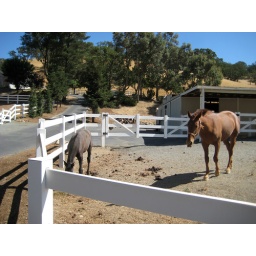
horse + colt on the road in to the park